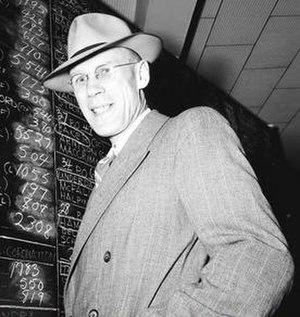
L'élection générale albertaine de 1955 eut lieu le 29 juin 1955 afin d'élire les députés de l'Assemblée législative de l'Alberta.
L'élection générale albertaine de 1952 eut lieu le 5 août 1952 afin d'élire les députés de l'Assemblée législative de l'Alberta.
L'élection générale albertaine de 1944 eut lieu le 8 août 1944 afin d'élire les députés de l'Assemblée législative de l'Alberta.